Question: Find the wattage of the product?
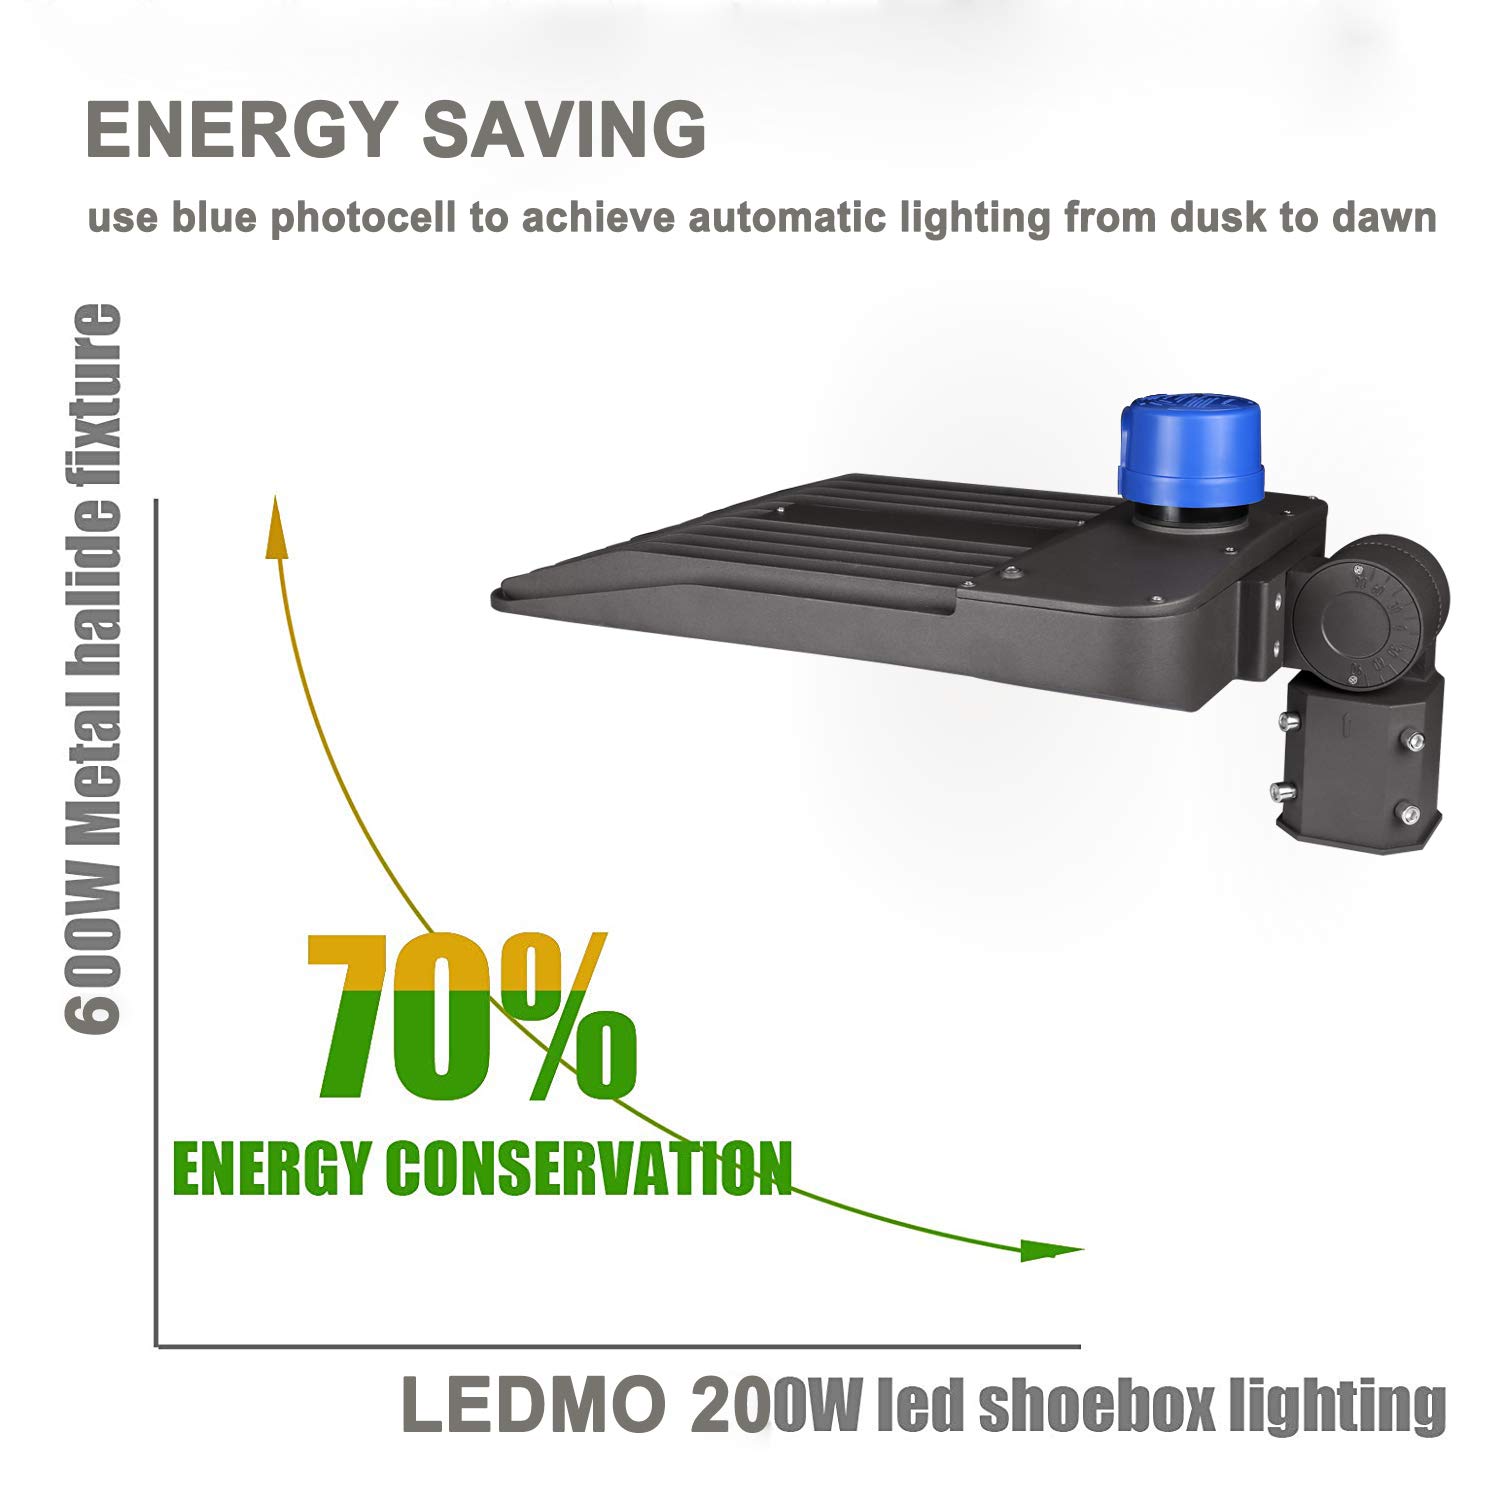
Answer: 600.0 watt